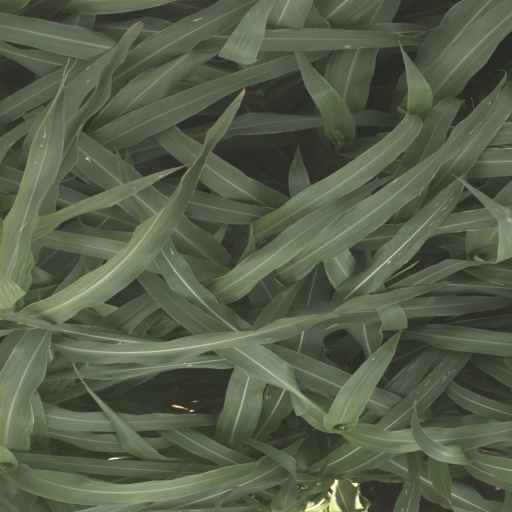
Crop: sorghum